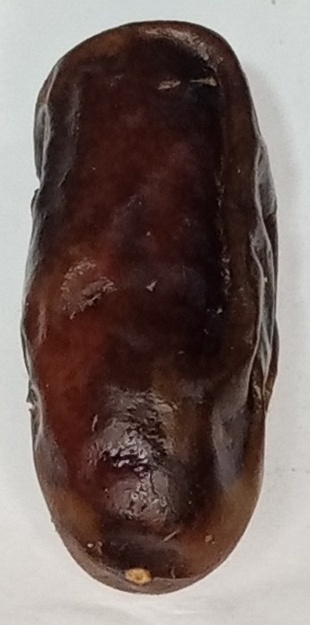
Variety: gajar
Size: medium
Grade: grade-2